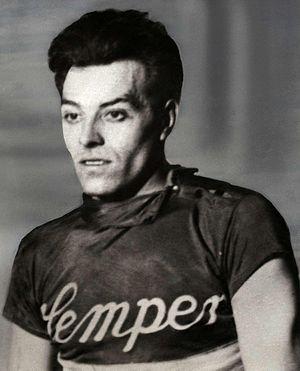
Piet van Kempen est un coureur cycliste sur piste néerlandais. Professionnel de 1919 à 1942 et dans les années 1950, il a notamment remporté 32 courses de six jours.